List of prototype solar-powered cars

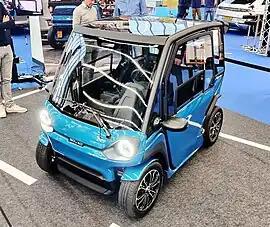
Squad Solar

Squad Solar is a neighborhood electric vehicle or microcar that has a solar panel on top to make it a solar car.